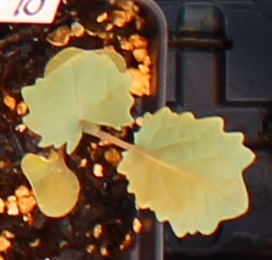
Label: Canola